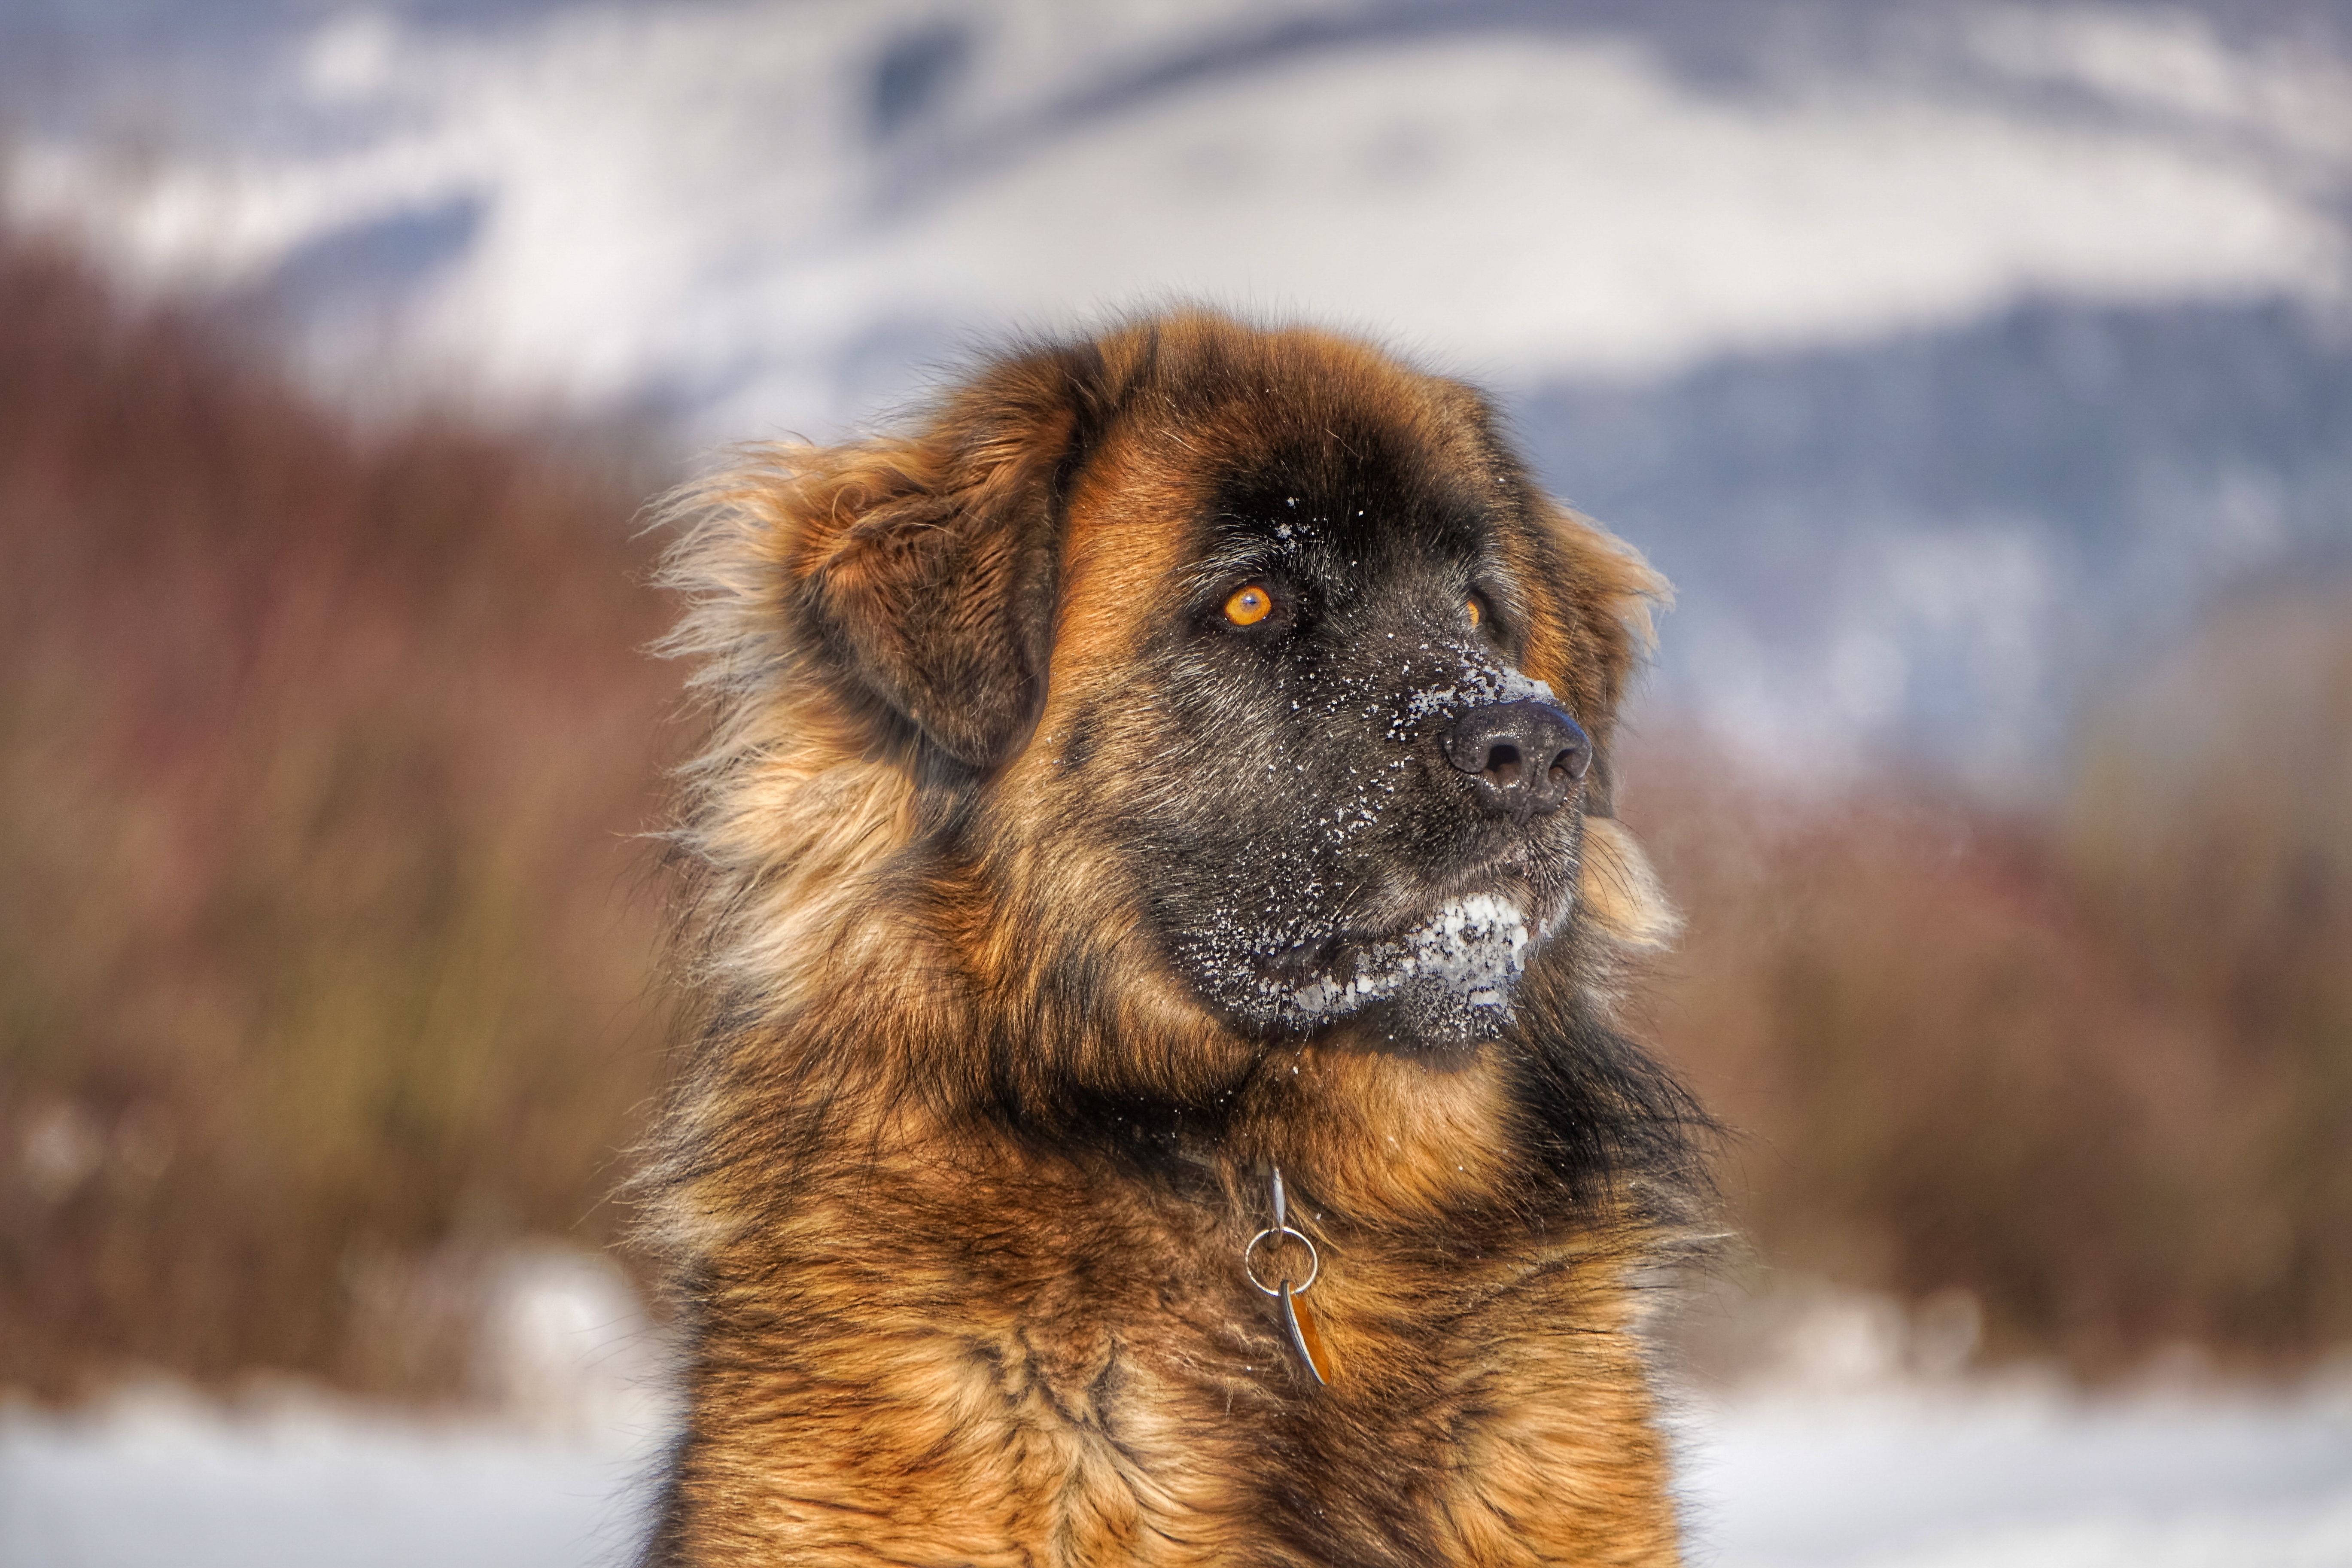
winter, puppy, dog, portrait, mammal, fauna, vertebrate, dog breed, leonberger, dog like mammal, carnivoran, dog breed group, dog crossbreeds, caucasian shepherd dog, eurasier, estrela mountain dog